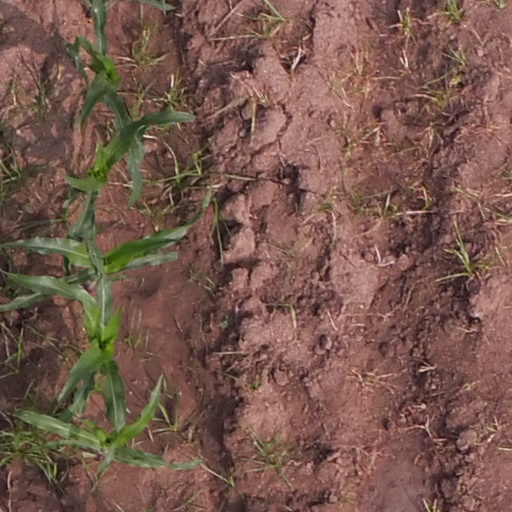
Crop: maize; corn